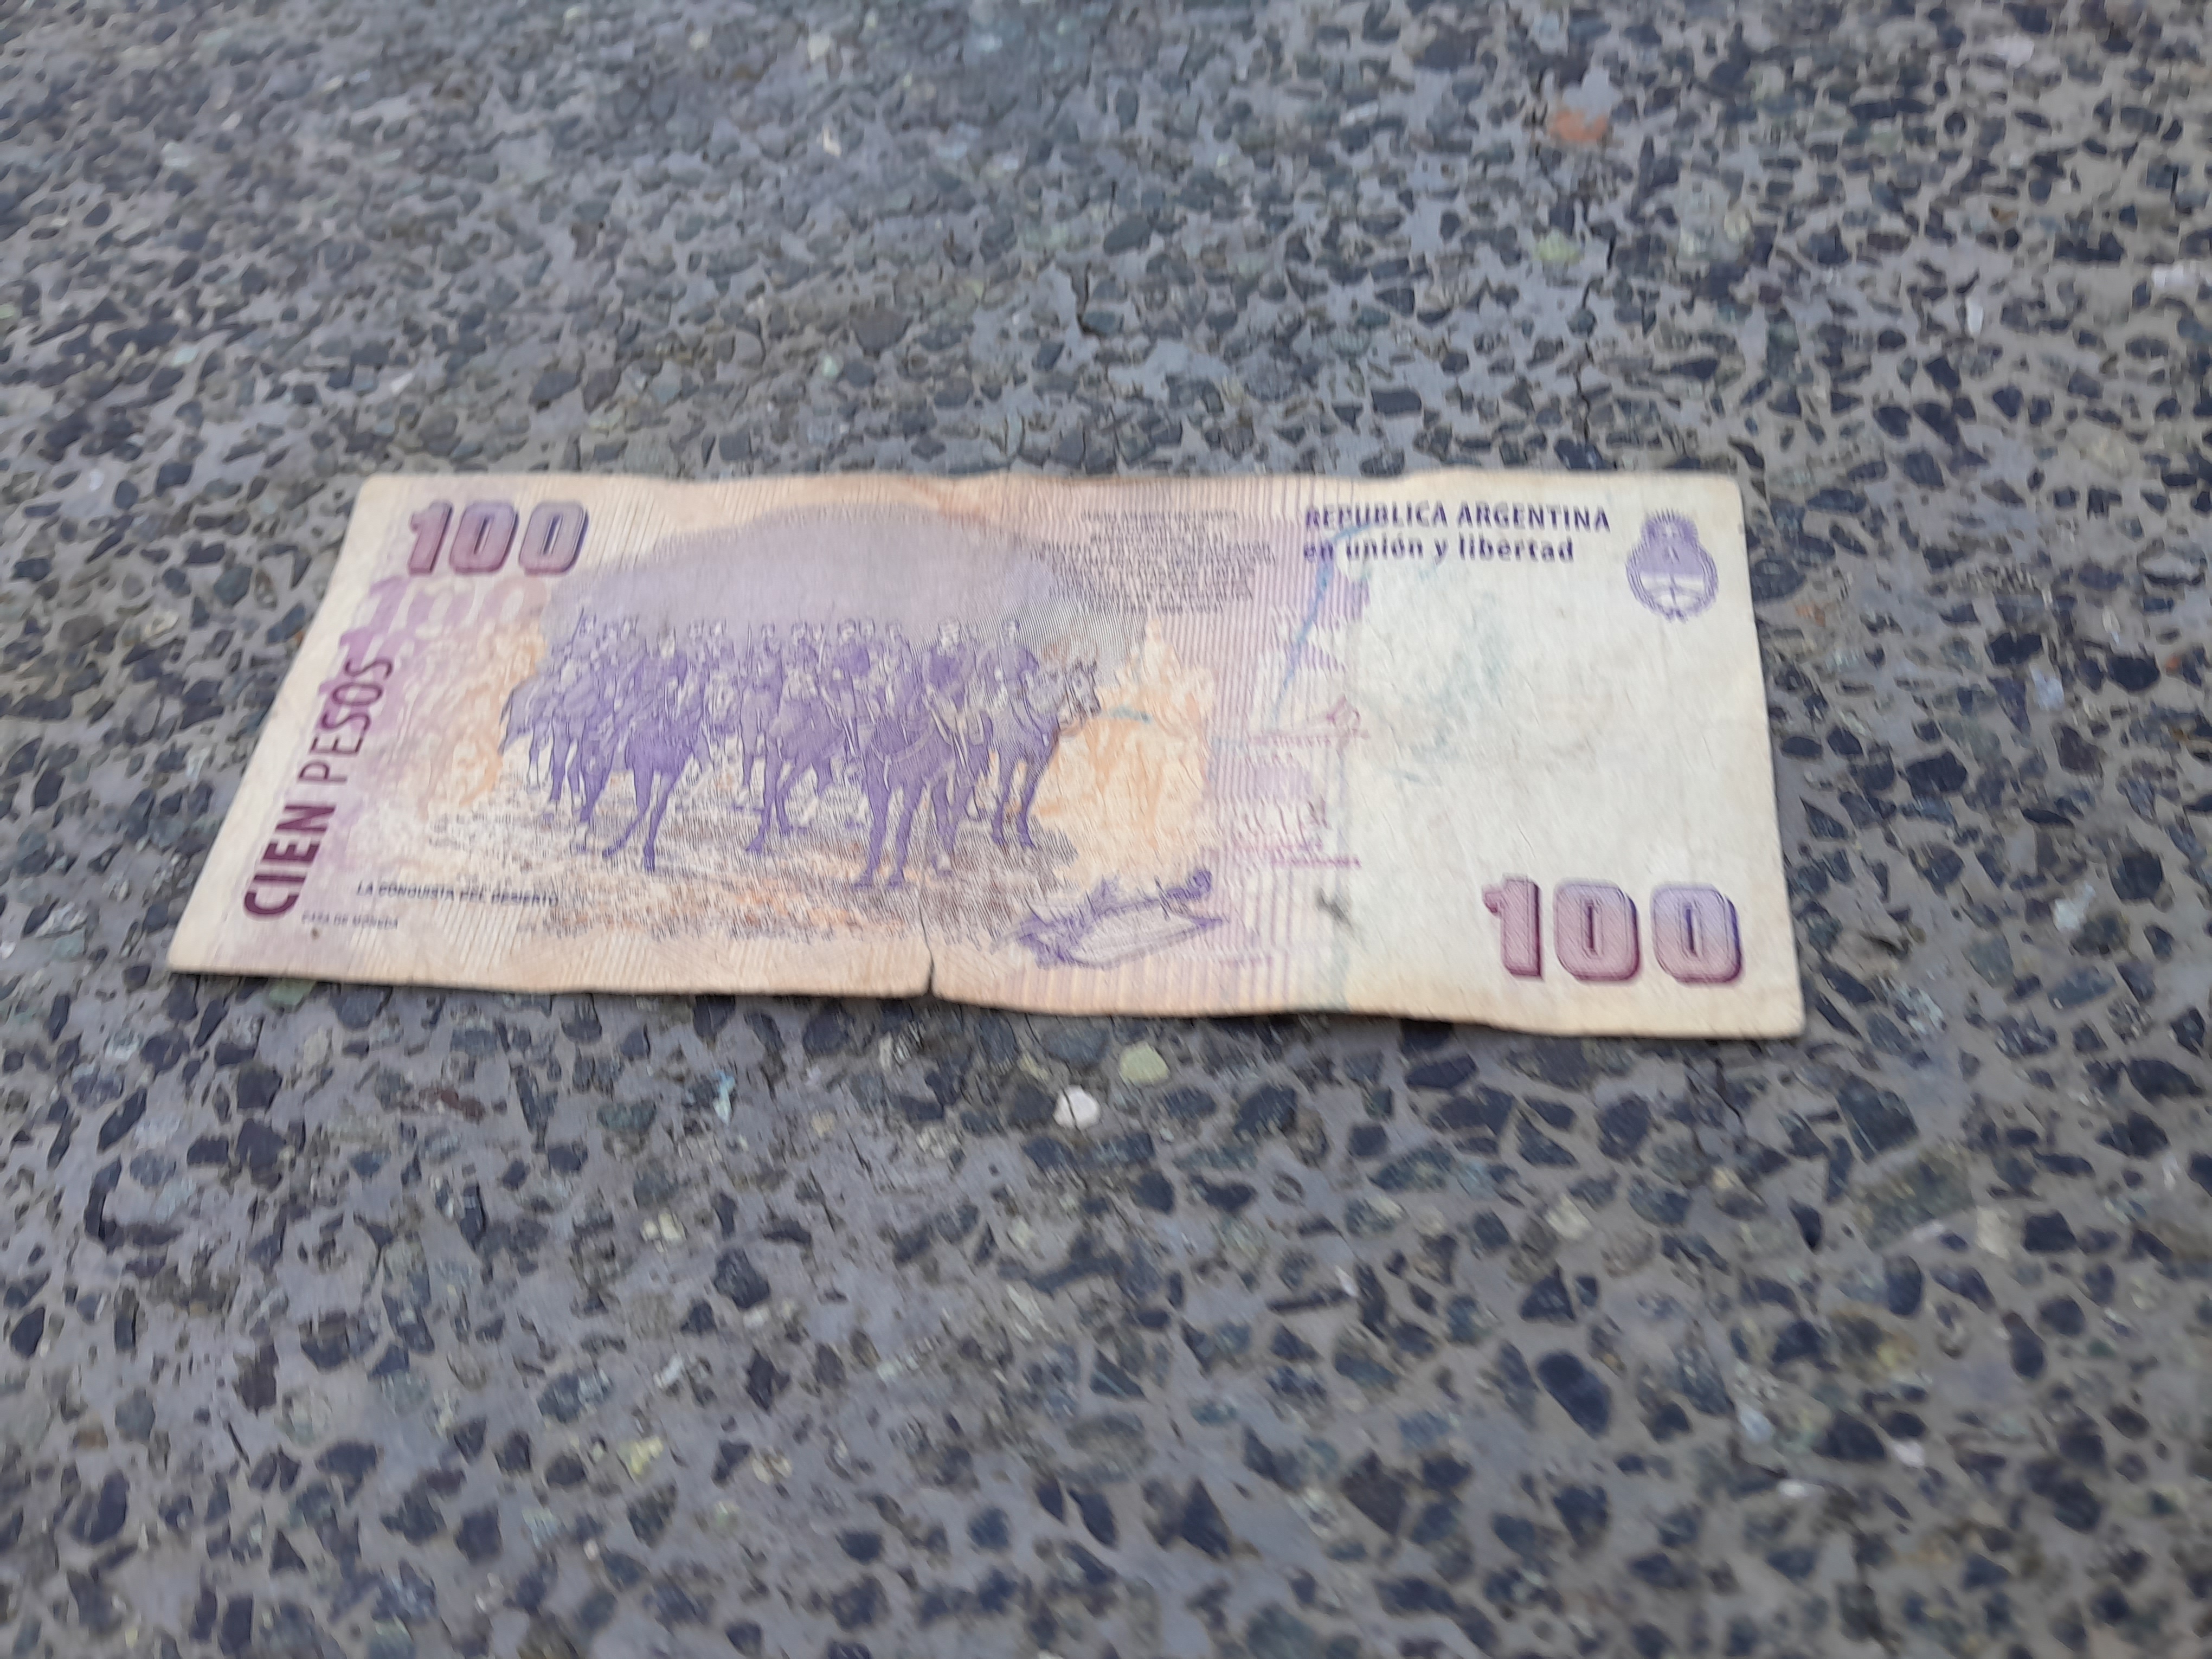
Denominación: 100